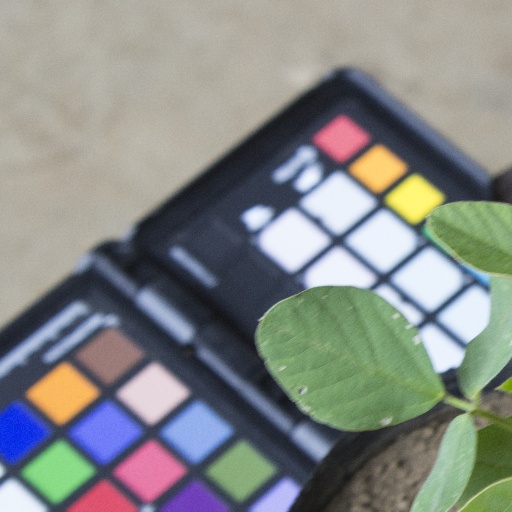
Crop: soybean